Lingreville

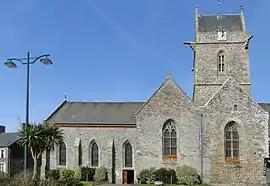
The church of Saint-Martin

Lingreville is a former commune in the Manche department in Normandy in north-western France. On 1 January 2023, Lingreville merged with Annoville to form Tourneville-sur-Mer.